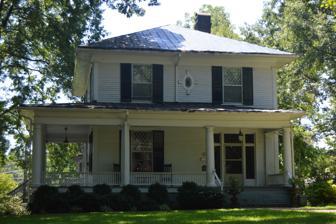
Building: MacCallum More and Hudgins House Historic District
Country: United States of America
Year built: 1910
Historic district in Virginia, United States United States historic place MacCallum More and Hudgins House Historic District U.S. National Register of Historic Places U.S. Historic district Virginia Landmarks Register Front of the Hudgins House Show map of Virginia Show map of the United States Location 603 Hudgins St. and 439 Walker St., Chase City , Virginia Coordinates 36°48′06″N 78°27′26″W / 36.80167°N 78.45722°W / 36.80167; -78.45722 Area 6 acres (2.4 ha) Built 1910 ( 1910 ) , 1929, c. 1941 Architect Carl Max Lindner, Sr., Charles F. Gillette Architectural style Colonial Revival NRHP reference No. 09001051 VLR No. 186-5020, 186-5001 Significant dates Added to NRHP September 10, 2010 Designated VLR September 17, 2009 MacCallum More and Hudgins House Historic District is a pair of historic homes and national historic district located at Chase City , Mecklenburg County, Virginia . The district encompasses three contributing buildings and one contributing site  They include the Hudqins-Rutledqe House built in 1910.  The house is a two-story, frame dwelling with a symmetrical two-bay façade that combines Colonial Revival and Neoclassical elements.  MacCallum More was designed by noted Richmond architect Carl M. Lindner and built in 1929.  It is Colonial Revival in style with a three-bay, symmetrical façade and a side gable roof.  It has a two-story central block flanked by one-story wings.  Associated with it is a 1 + 1 ⁄ 2 -story, Guest Cottage built about 1941.  The houses are located in landscaped gardens designed by Charles Gillette in 1927. The property includes the MacCallum More Museum and Gardens . It was listed on the National Register of Historic Places in 2010. References